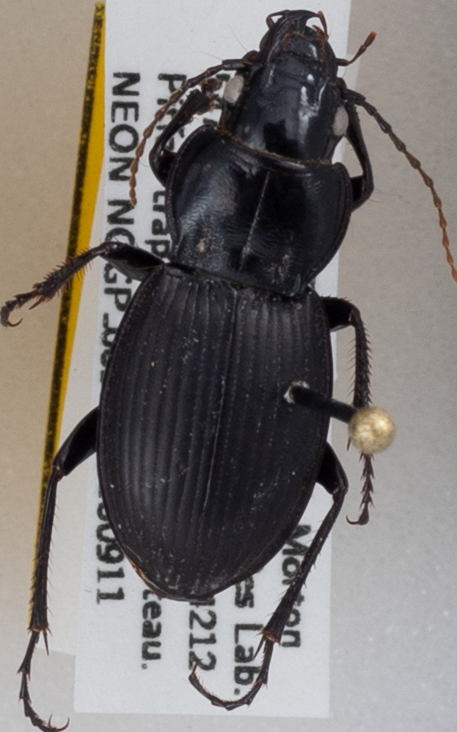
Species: Cyclotrachelus torvus
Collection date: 2018-09-11
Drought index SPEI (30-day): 1.084
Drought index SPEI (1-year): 0.54
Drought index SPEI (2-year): -0.018